Khalil Greene

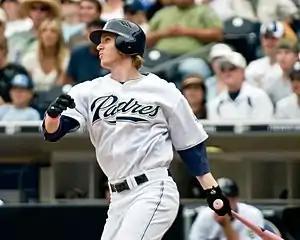
Greene at bat for the Padres in 2008.

After finishing his college career and being drafted by the Padres, Khalil Greene reported to the Single-A Eugene Emeralds where he played only ten games. He batted .270 with no home runs and six RBI. He was then called up to the Lake Elsinore Storm of the California League where he finished the season. In 46 games, he hit nine home runs with 32 RBI while batting .317.